Clements Stone Arch Bridge

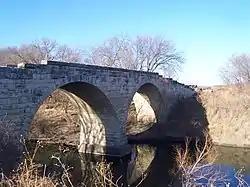

The Clements Stone Arch Bridge is a historic bridge across the Cottonwood River southeast of Clements, Kansas. The bridge was built in 1886 by L. P. Santy and Company of Clements, who contracted with the Chase County commission to build it for $12,000. The bridge is composed of two stone arches rising above the river. The stone used for the bridge was quarried in Clements, as Santy and Co. also operated a quarry; the use of local materials allows the bridge to match its natural surroundings. The bridge's nomination to the National Register of Historic Places described it as "a masterpiece of design and stone construction" and "one of the most handsome bridges in the state".